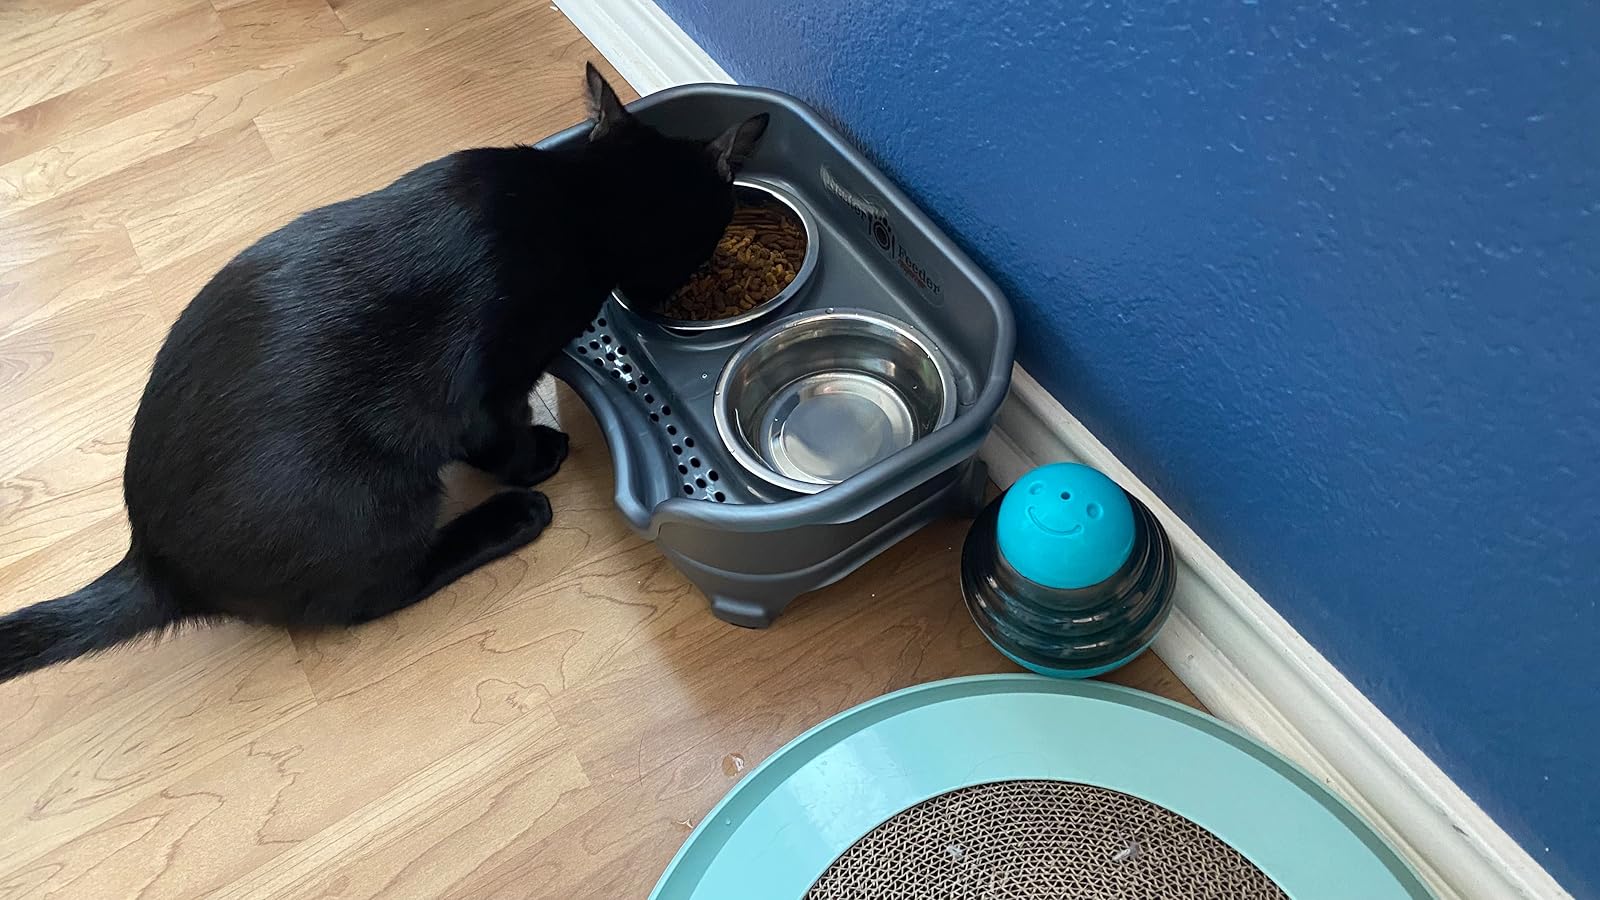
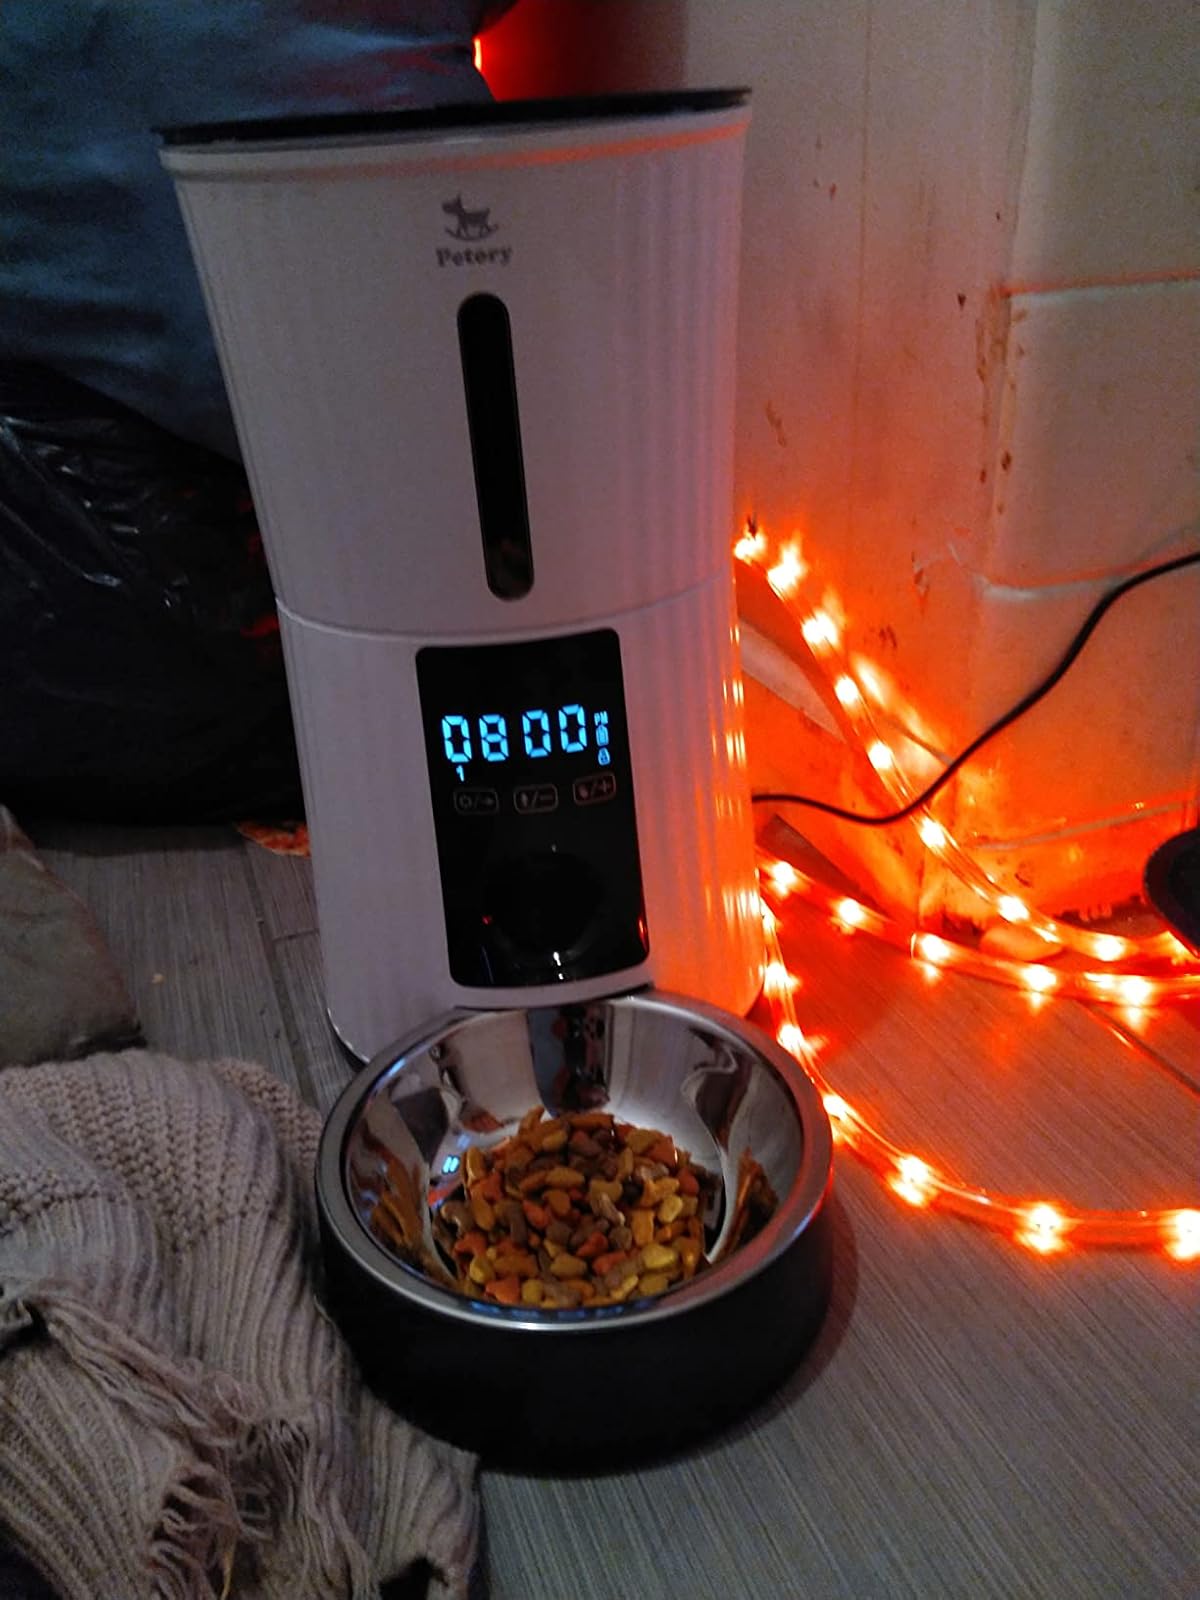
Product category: items_feeder
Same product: no